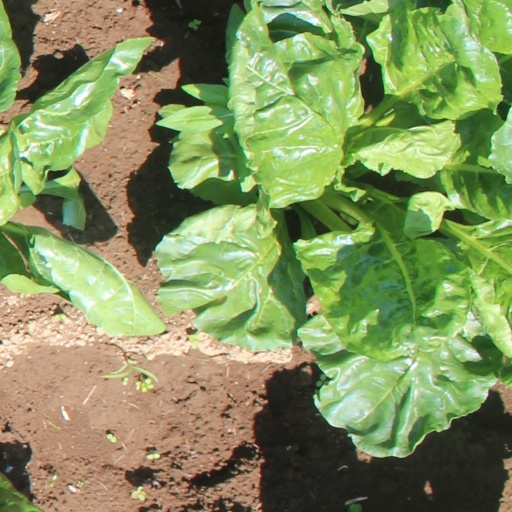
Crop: sugar beet